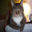
Label: cat